Tracy Hickman

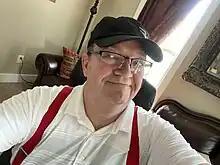
Hickman at home in 2020

Tracy Raye Hickman (born November 26, 1955) is an American fantasy author and designer of games and virtual reality (VR) experiences. He co-authored the original "Dragonlance" novels with Margaret Weis as well as numerous other books. He also designed and created role playing game material while working for TSR and has cowritten novels with his wife, Laura Hickman. He is the author or co-author of over 60 books.